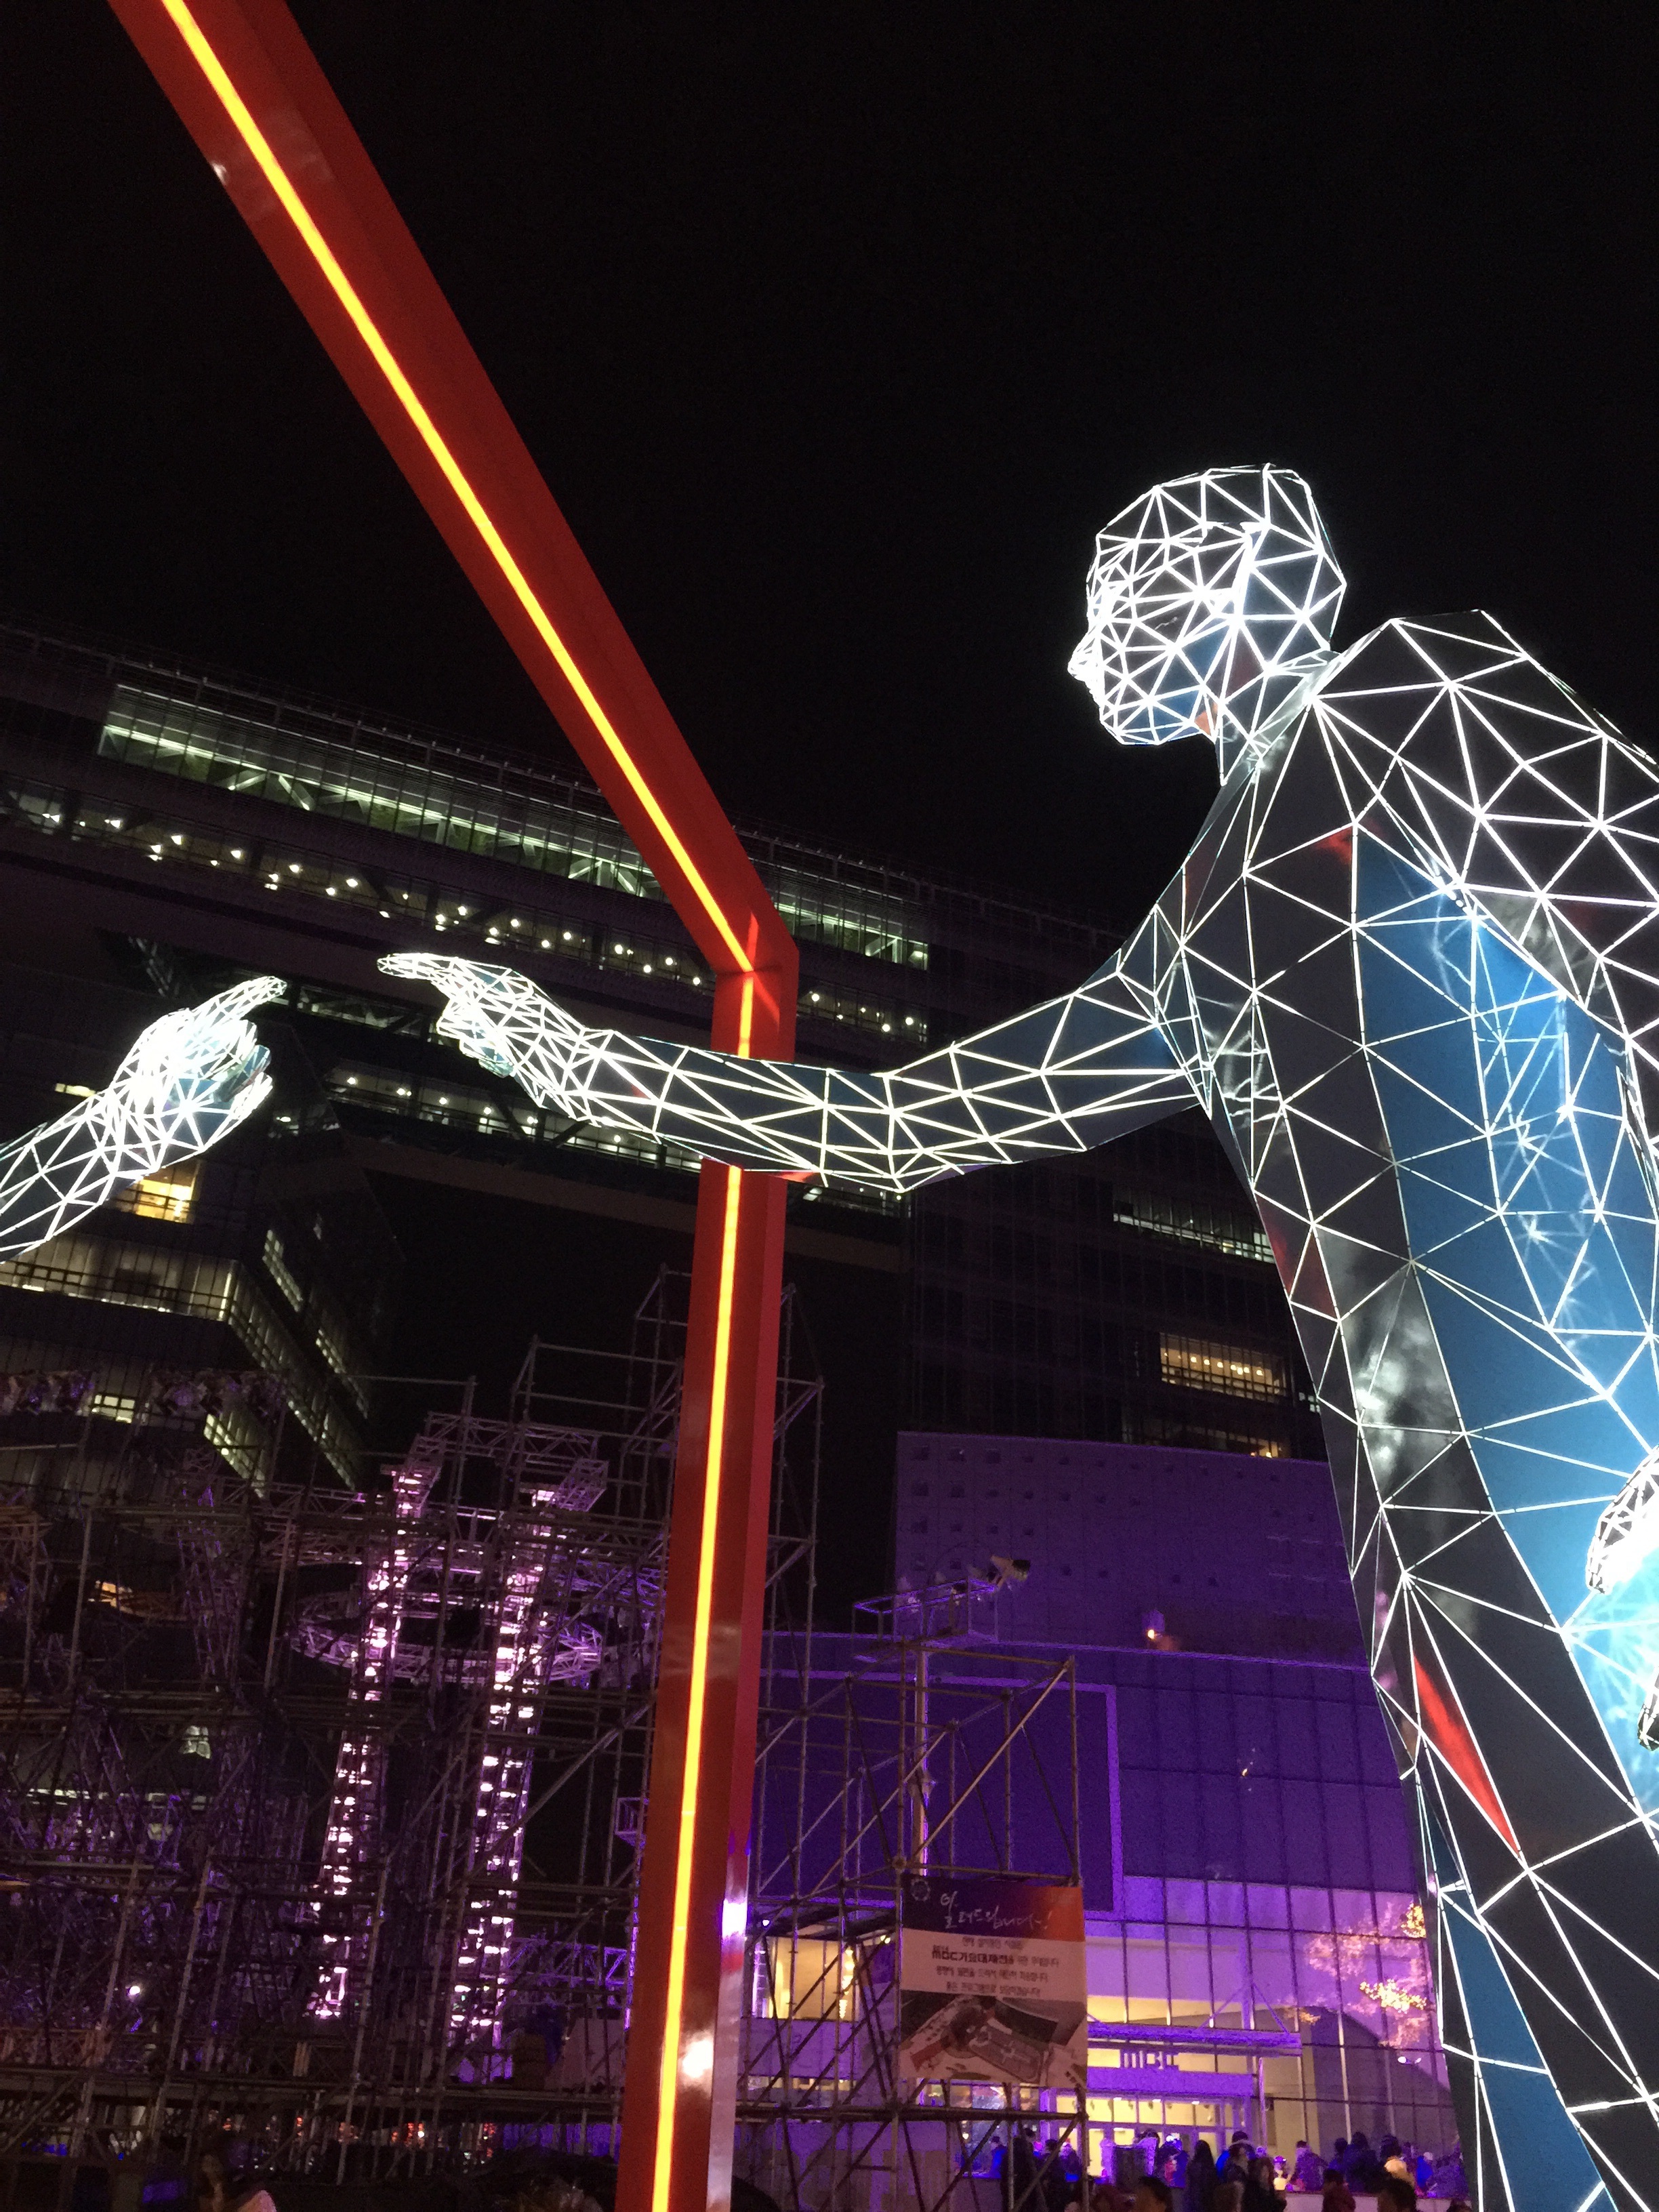
night, meeting, ferris wheel, amusement park, stage, are you, at what point